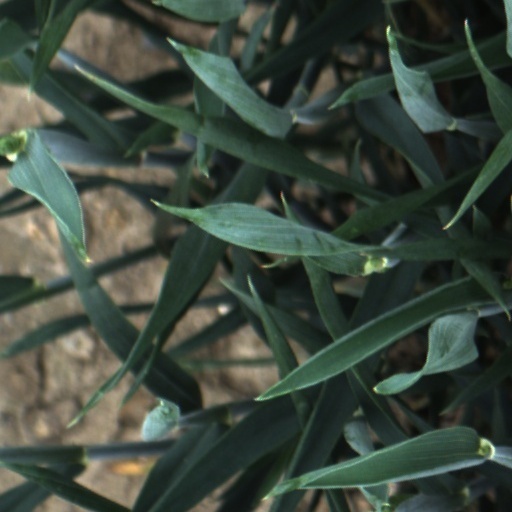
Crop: wheat